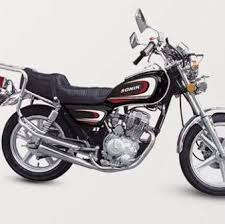
Vehicle type: Motorcycles